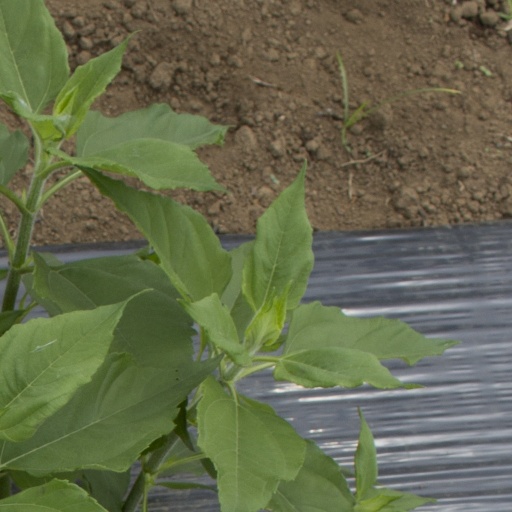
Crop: Jerusalem artichoke